Historical reputation of Ulysses S. Grant

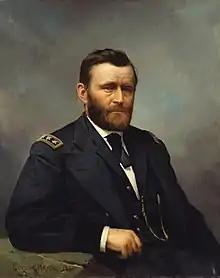

Hundreds of historians and biographers have written biographies and historical accounts about the life of Ulysses S. Grant and his performance in military and presidential affairs. Very few presidential reputations have shifted as dramatically as Grant's.